TBC1D30

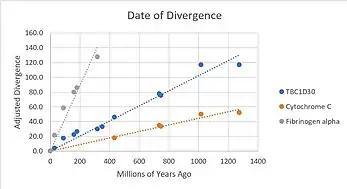
The rate of divergence, and thus evolution, is compared to that of Fibrinogen alpha, and Cytochrome C. The organisms included, in order of most recent to most distant, are Homo sapiens, Macaca fascicularis, Mus musculus, Monodelphis domestica, Ornithorhynchus anatinus, Gallus gallus, Xenopus tropicalis, Danio rerio, Zootermopsis nevadensis, Trichoplax, Saccharomyces cerevisiae, and Arabidopsis thaliana. For the TBC1D30 line. Cytochrome C used Danio rerio, Zootermopsis nevadensis, Trichoplax, Saccharomyces cerevisiae, and Arabidopsis thaliana. Fibrinogen alpha used Homo sapiens, Macaca fascicularis, Mus musculus, Monodelphis domestica, Ornithorhynchus anatinus, and Gallus gallus.

TBC1D30 likely interacts with STX3, ZRANB1 and ESR1. These interactions were found through affinity capture and Western blot, affinity capture and mass spectrometry, and two-hybrid screening respectively.